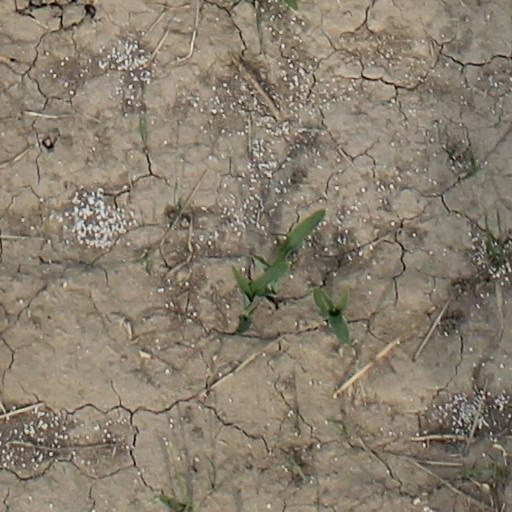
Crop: maize; corn